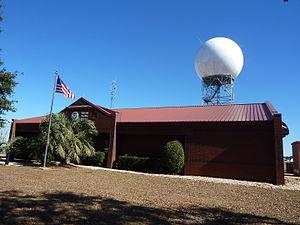
L’aéroport régional de Mobile est un aéroport public et militaire situé à 20 km à l’ouest de Mobile dans le comté de Mobile en Alabama. Il est situé près de Pascagoula dans l’État du Mississippi. L’aéroport est la propriété de la Mobile Airport Authority et est exempté de taxes locales.